LGBTQ rights in Bosnia and Herzegovina

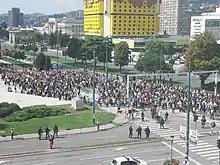
First Pride parade held in Sarajevo, September 2019.

In 1858, the Ottoman Empire legalized same-sex sexual intercourse.